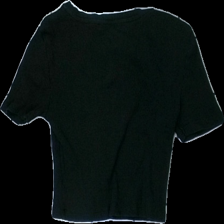
View: back
Type: T-shirt
Category: Ladies
Brand: Zara
Colors: Black
Material: 100% cotton
Cut: Regular, C-collar
Size: S
Season: All
Price range: <50
Recommended usage: Export
Comment: washed out